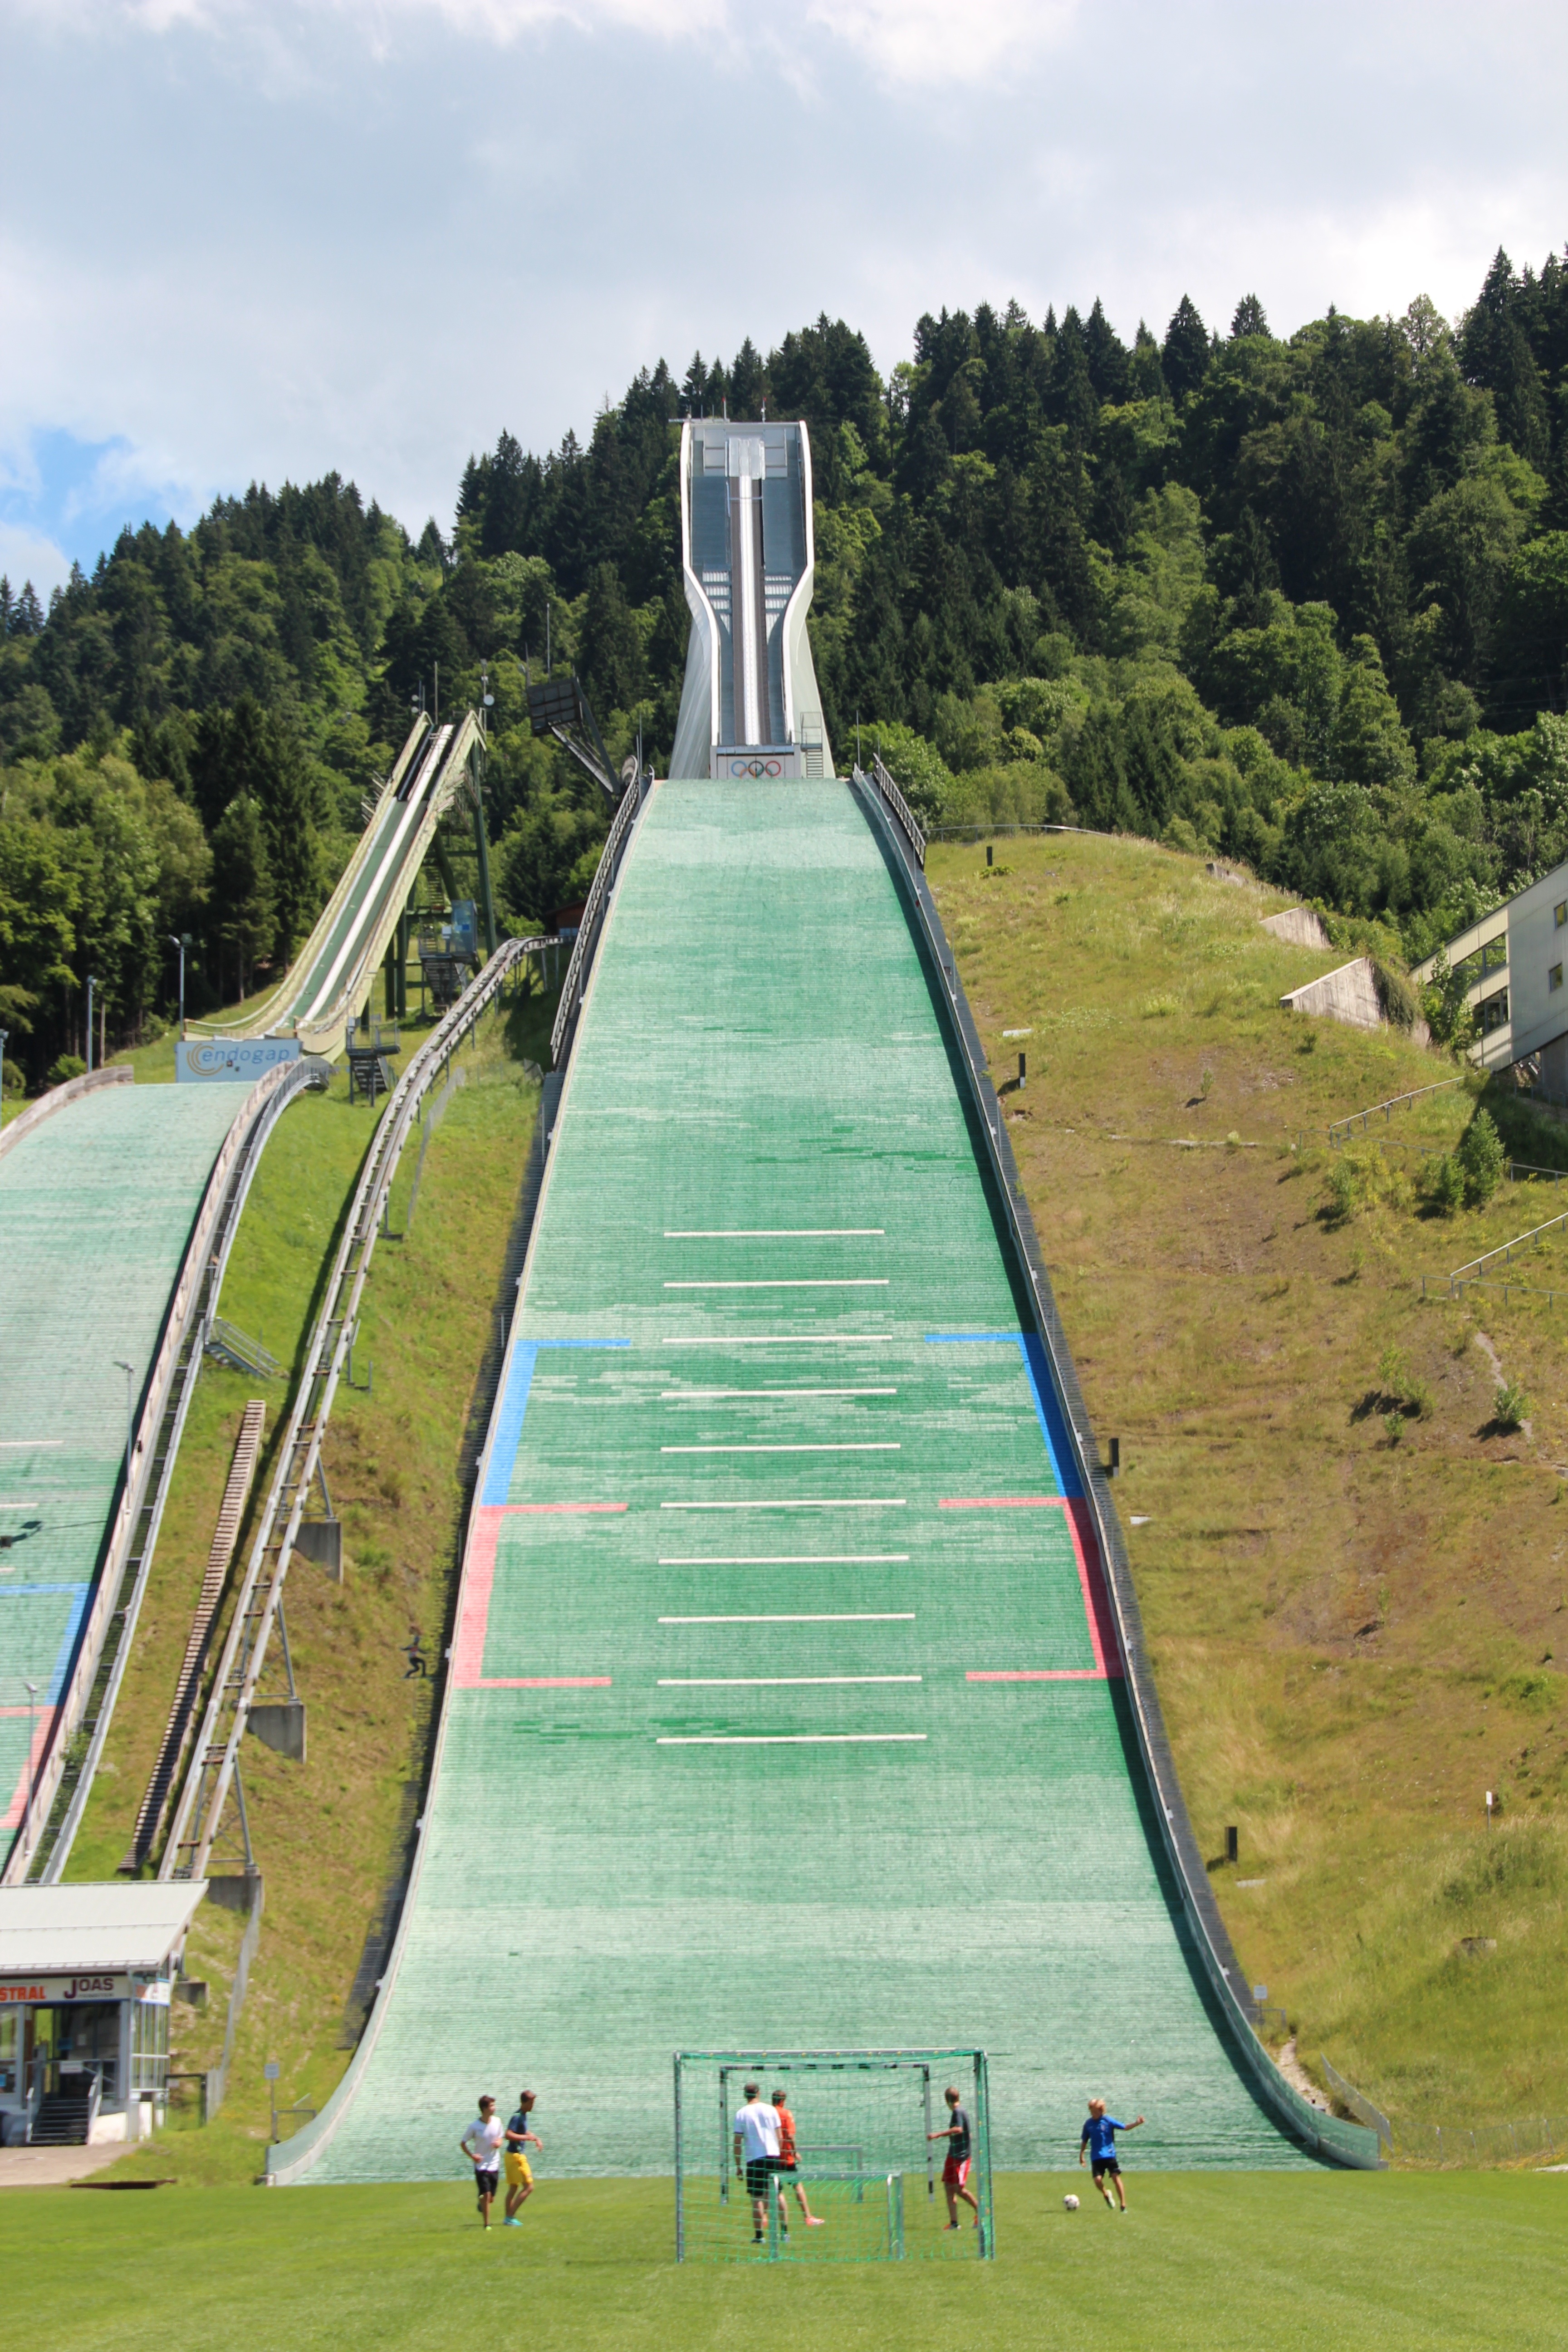
bridge, reservoir, football player, ski jump, play soccer